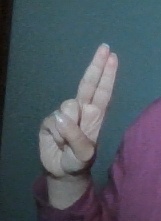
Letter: taa